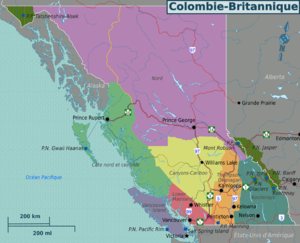
La Colombie-Britannique ou Colombie britannique, est une province du Canada, sur la côte Ouest, bordée à l'est par l'Alberta et au nord par le Yukon et les Territoires du Nord-Ouest. Elle partage aussi deux frontières avec les États-Unis. La façade océanique suit entièrement le relief des chaînes côtières du Pacifique au-delà desquelles s'étend le plateau intérieur sur les contreforts des Rocheuses. Elle est située dans la région physiographique des cordillères de l'Ouest.